Austria national under-18 rugby union team

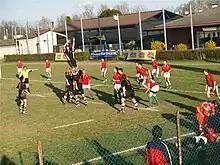
Austria - Bulgaria Lineout

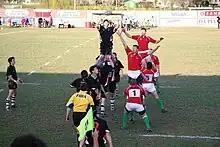
Austria - Bulgaria game

Austria is a minor European rugby nation, its team having taken part in the D and C divisions of the European Under-18 Rugby Union Championship. In 2006, the team won the D division and earned promotion to the C division. It had only moderate success at this level, coming last on two occasions, in 2009 and 2011.